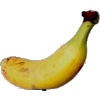
Label: Banana Lady Finger 1